Alfredo Pacheco

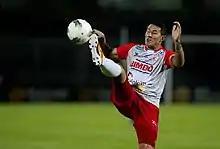

Alfredo Alberto Pacheco (1 December 1982 – 27 December 2015), nicknamed "El Chele", was a Salvadoran footballer who had the record for most appearances on the El Salvador national football team when he was banned for life in 2013, for match-fixing while playing for the national team. He was murdered in Santa Ana on 27 December 2015.